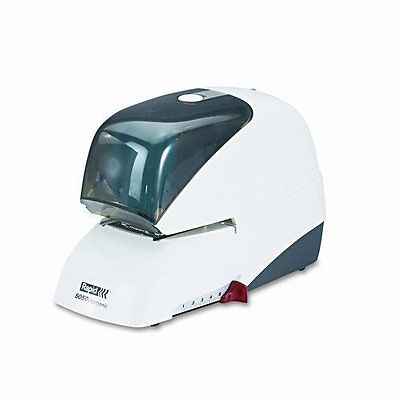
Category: stapler